KCRR

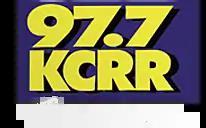
Logo under previous slogan

On August 30, 2013, a deal was announced in which Townsquare Media would acquire 53 Cumulus stations, including KCRR, for $238 million. The deal was part of Cumulus' acquisition of Dial Global; Townsquare and Dial Global are both controlled by Oaktree Capital Management. The sale to Townsquare was completed on November 14, 2013; KCRR was one of three stations (along with KKHQ-FM and KOEL-FM) that were placed in a divestiture trust for eventual resale within two years. In December 2016, the Federal Communications Commission approved Townsquare's request to reacquire the stations from the divestiture trust.